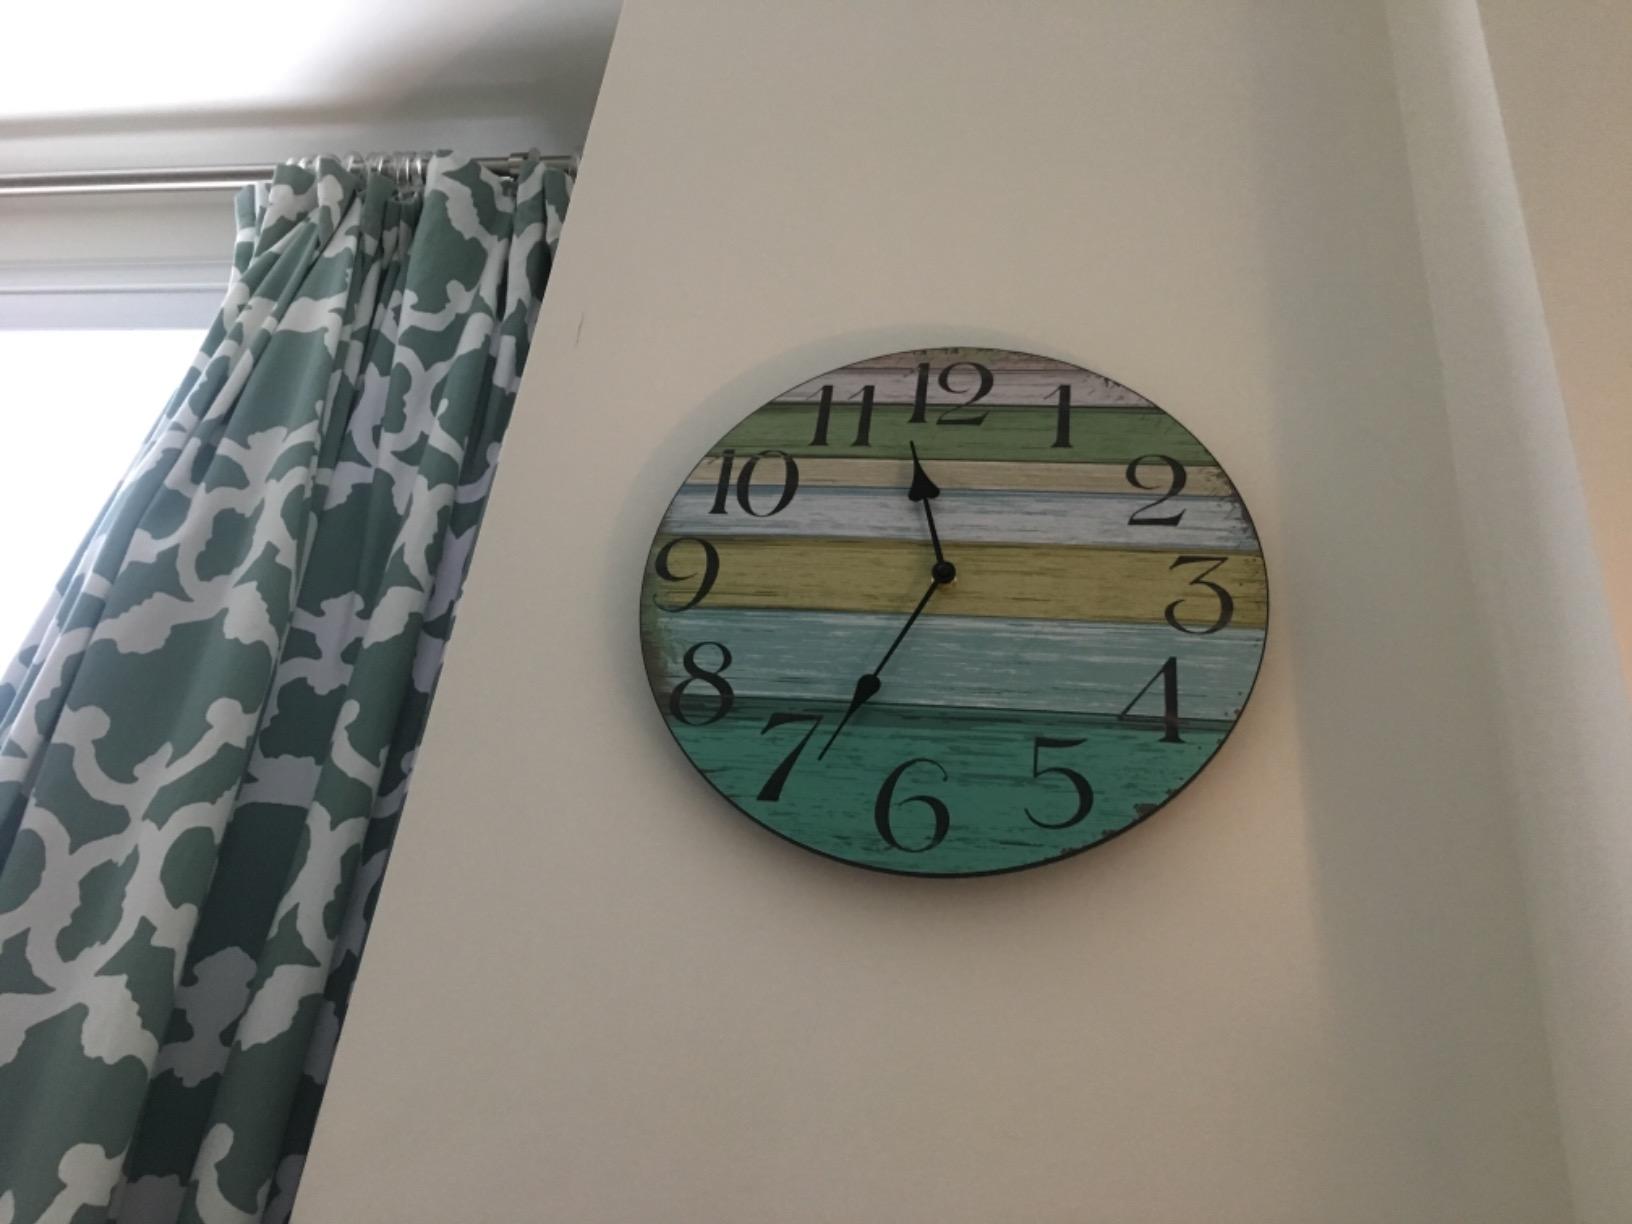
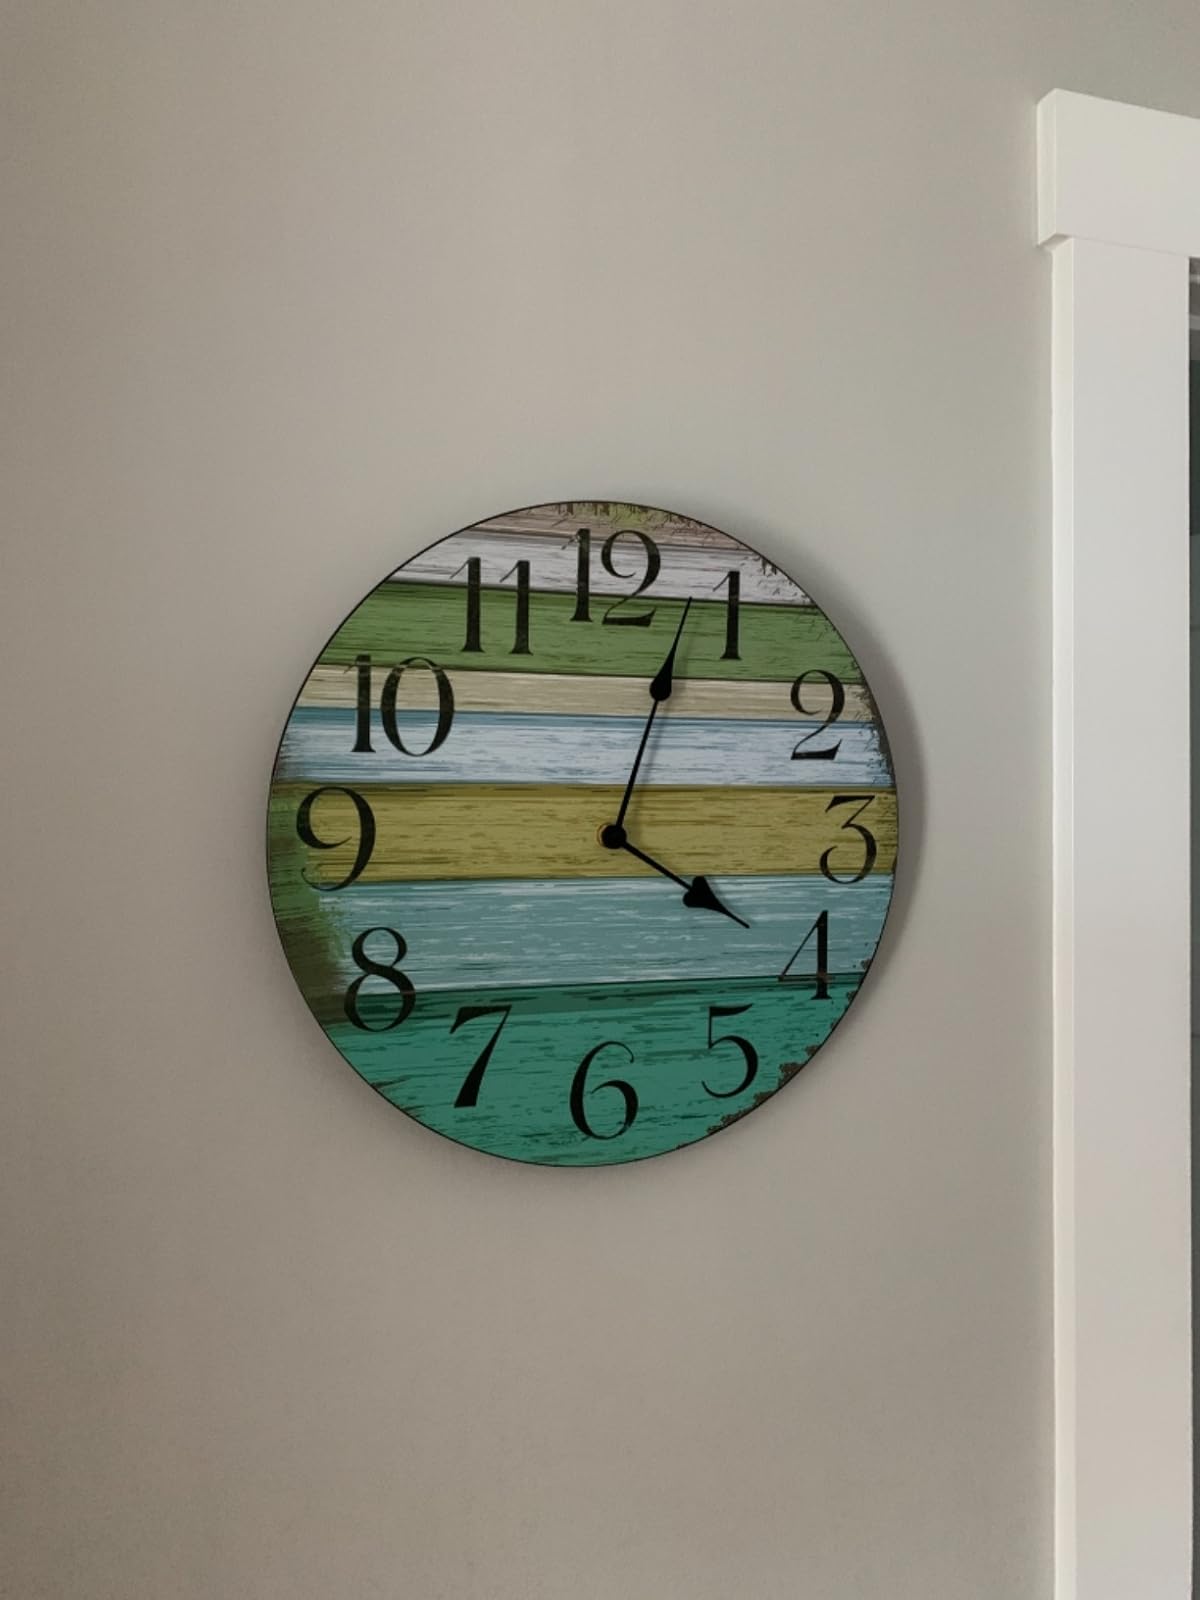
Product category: clock
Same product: yes